List of people from Phoenix

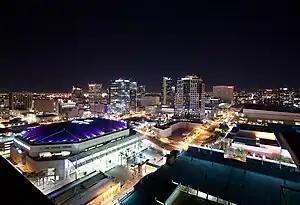
Downtown Phoenix skyline

This is a list of notable past and present residents of the U.S. city of Phoenix, Arizona, and its surrounding metropolitan area. For people whose only connection with the city is attending the nearby Arizona State University, see: List of Arizona State University alumni.